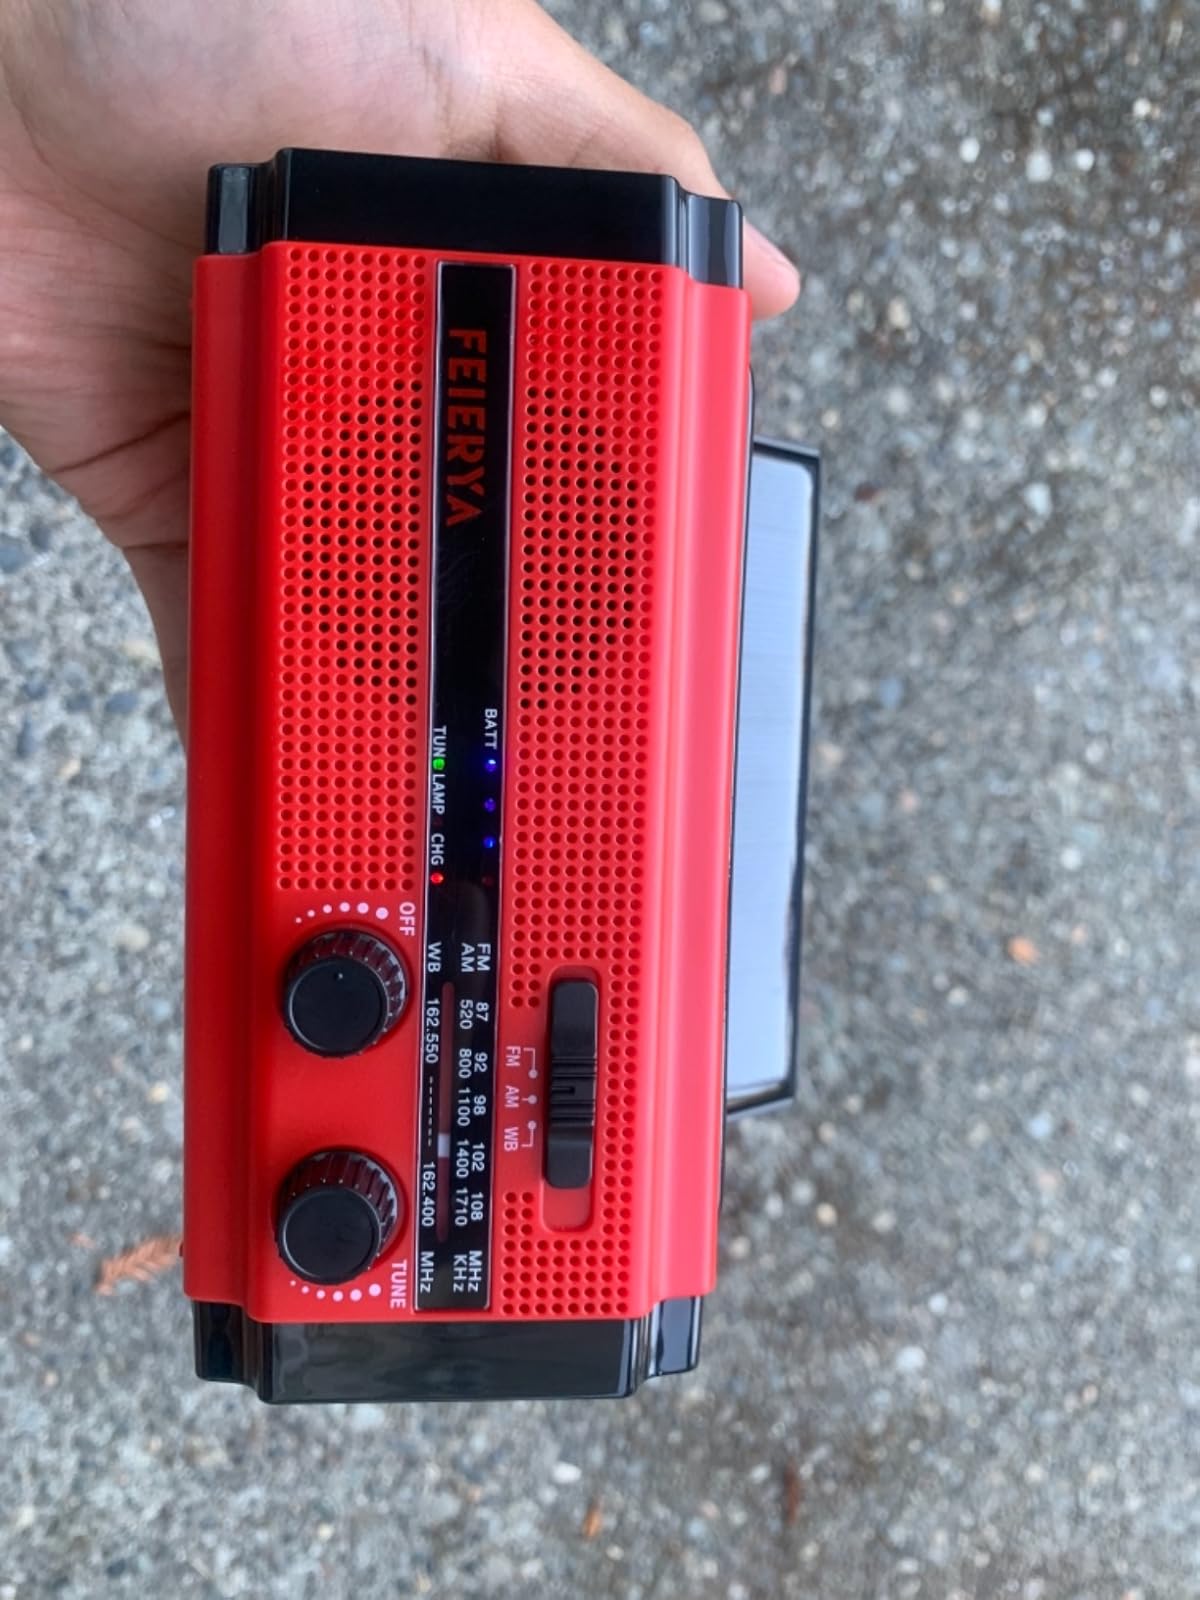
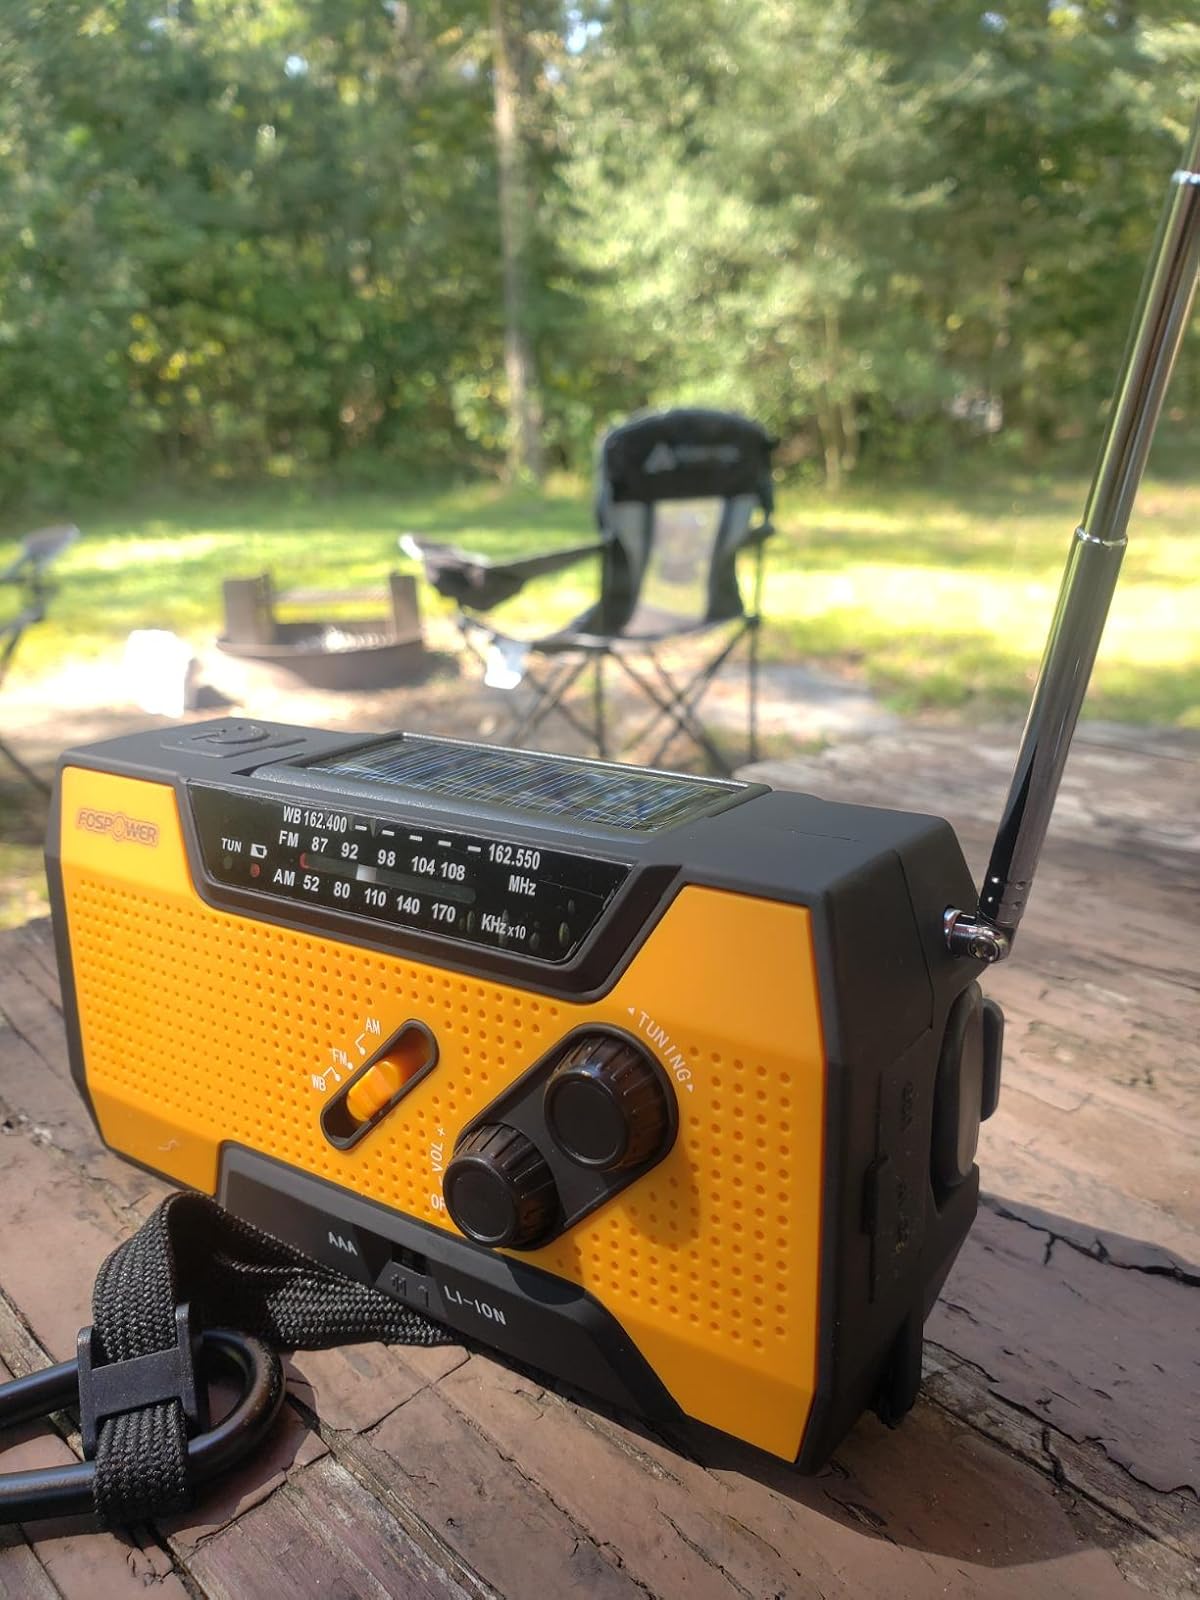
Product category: radio
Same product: no